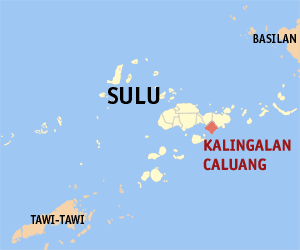
Kalingalan Caluang est une localité de la province de Sulu, aux Philippines. En 2015, elle compte 31 567 habitants.